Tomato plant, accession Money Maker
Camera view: vertical (180 deg); turntable rotation: 120 degrees
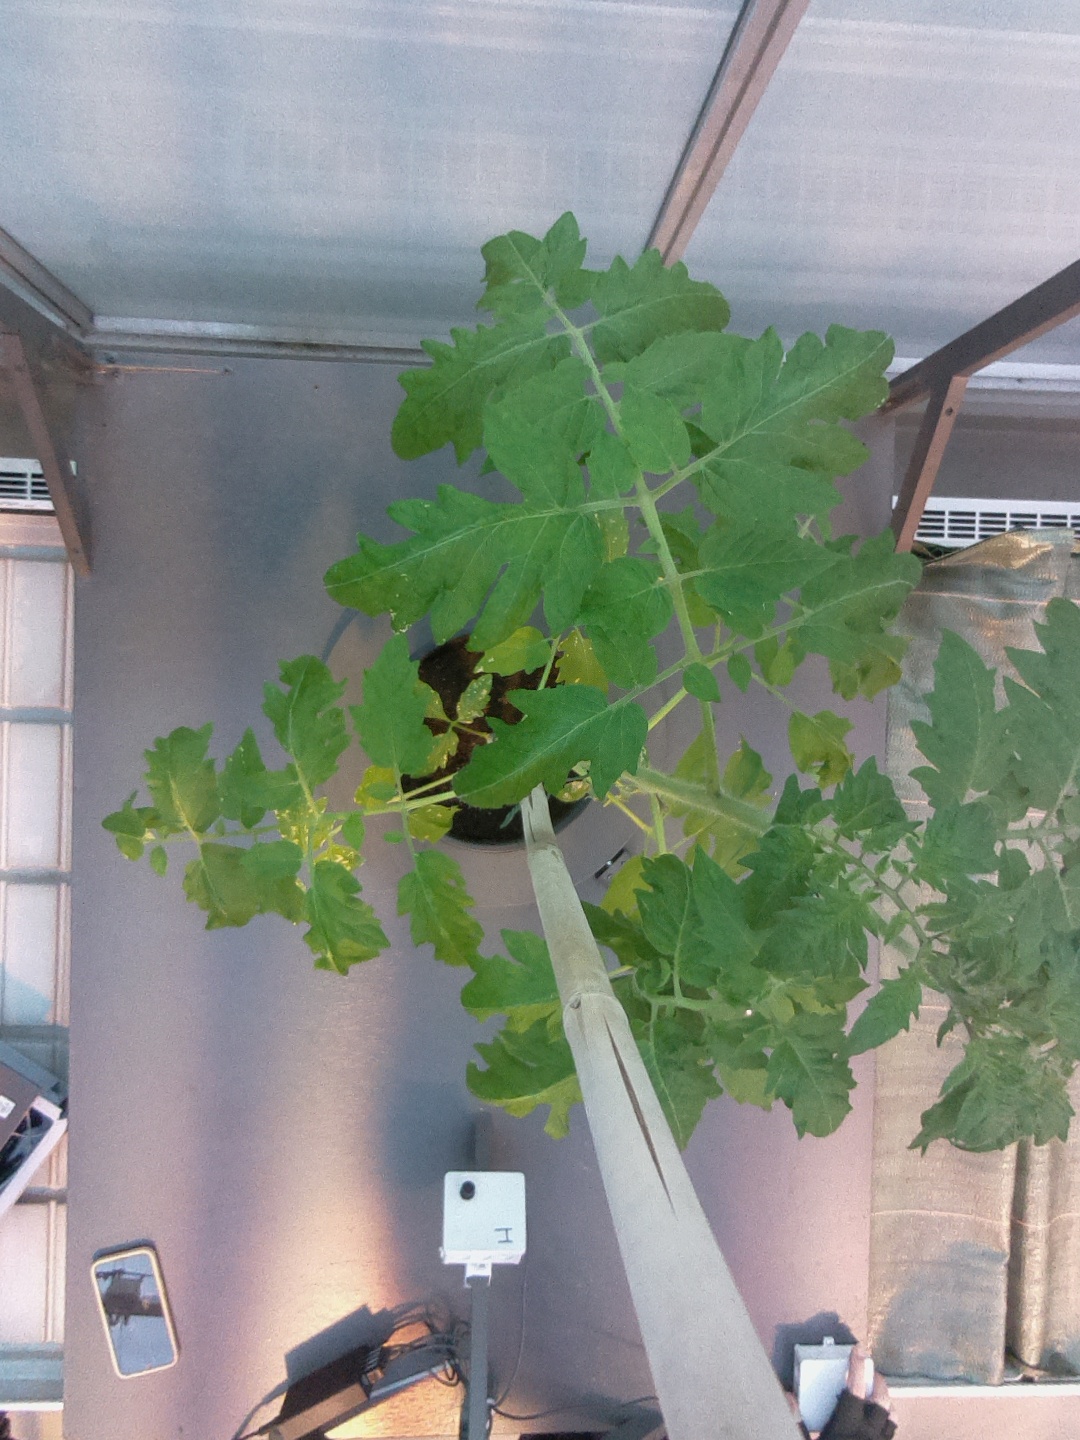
BBCH growth stage 55: 5 inflorescences visible